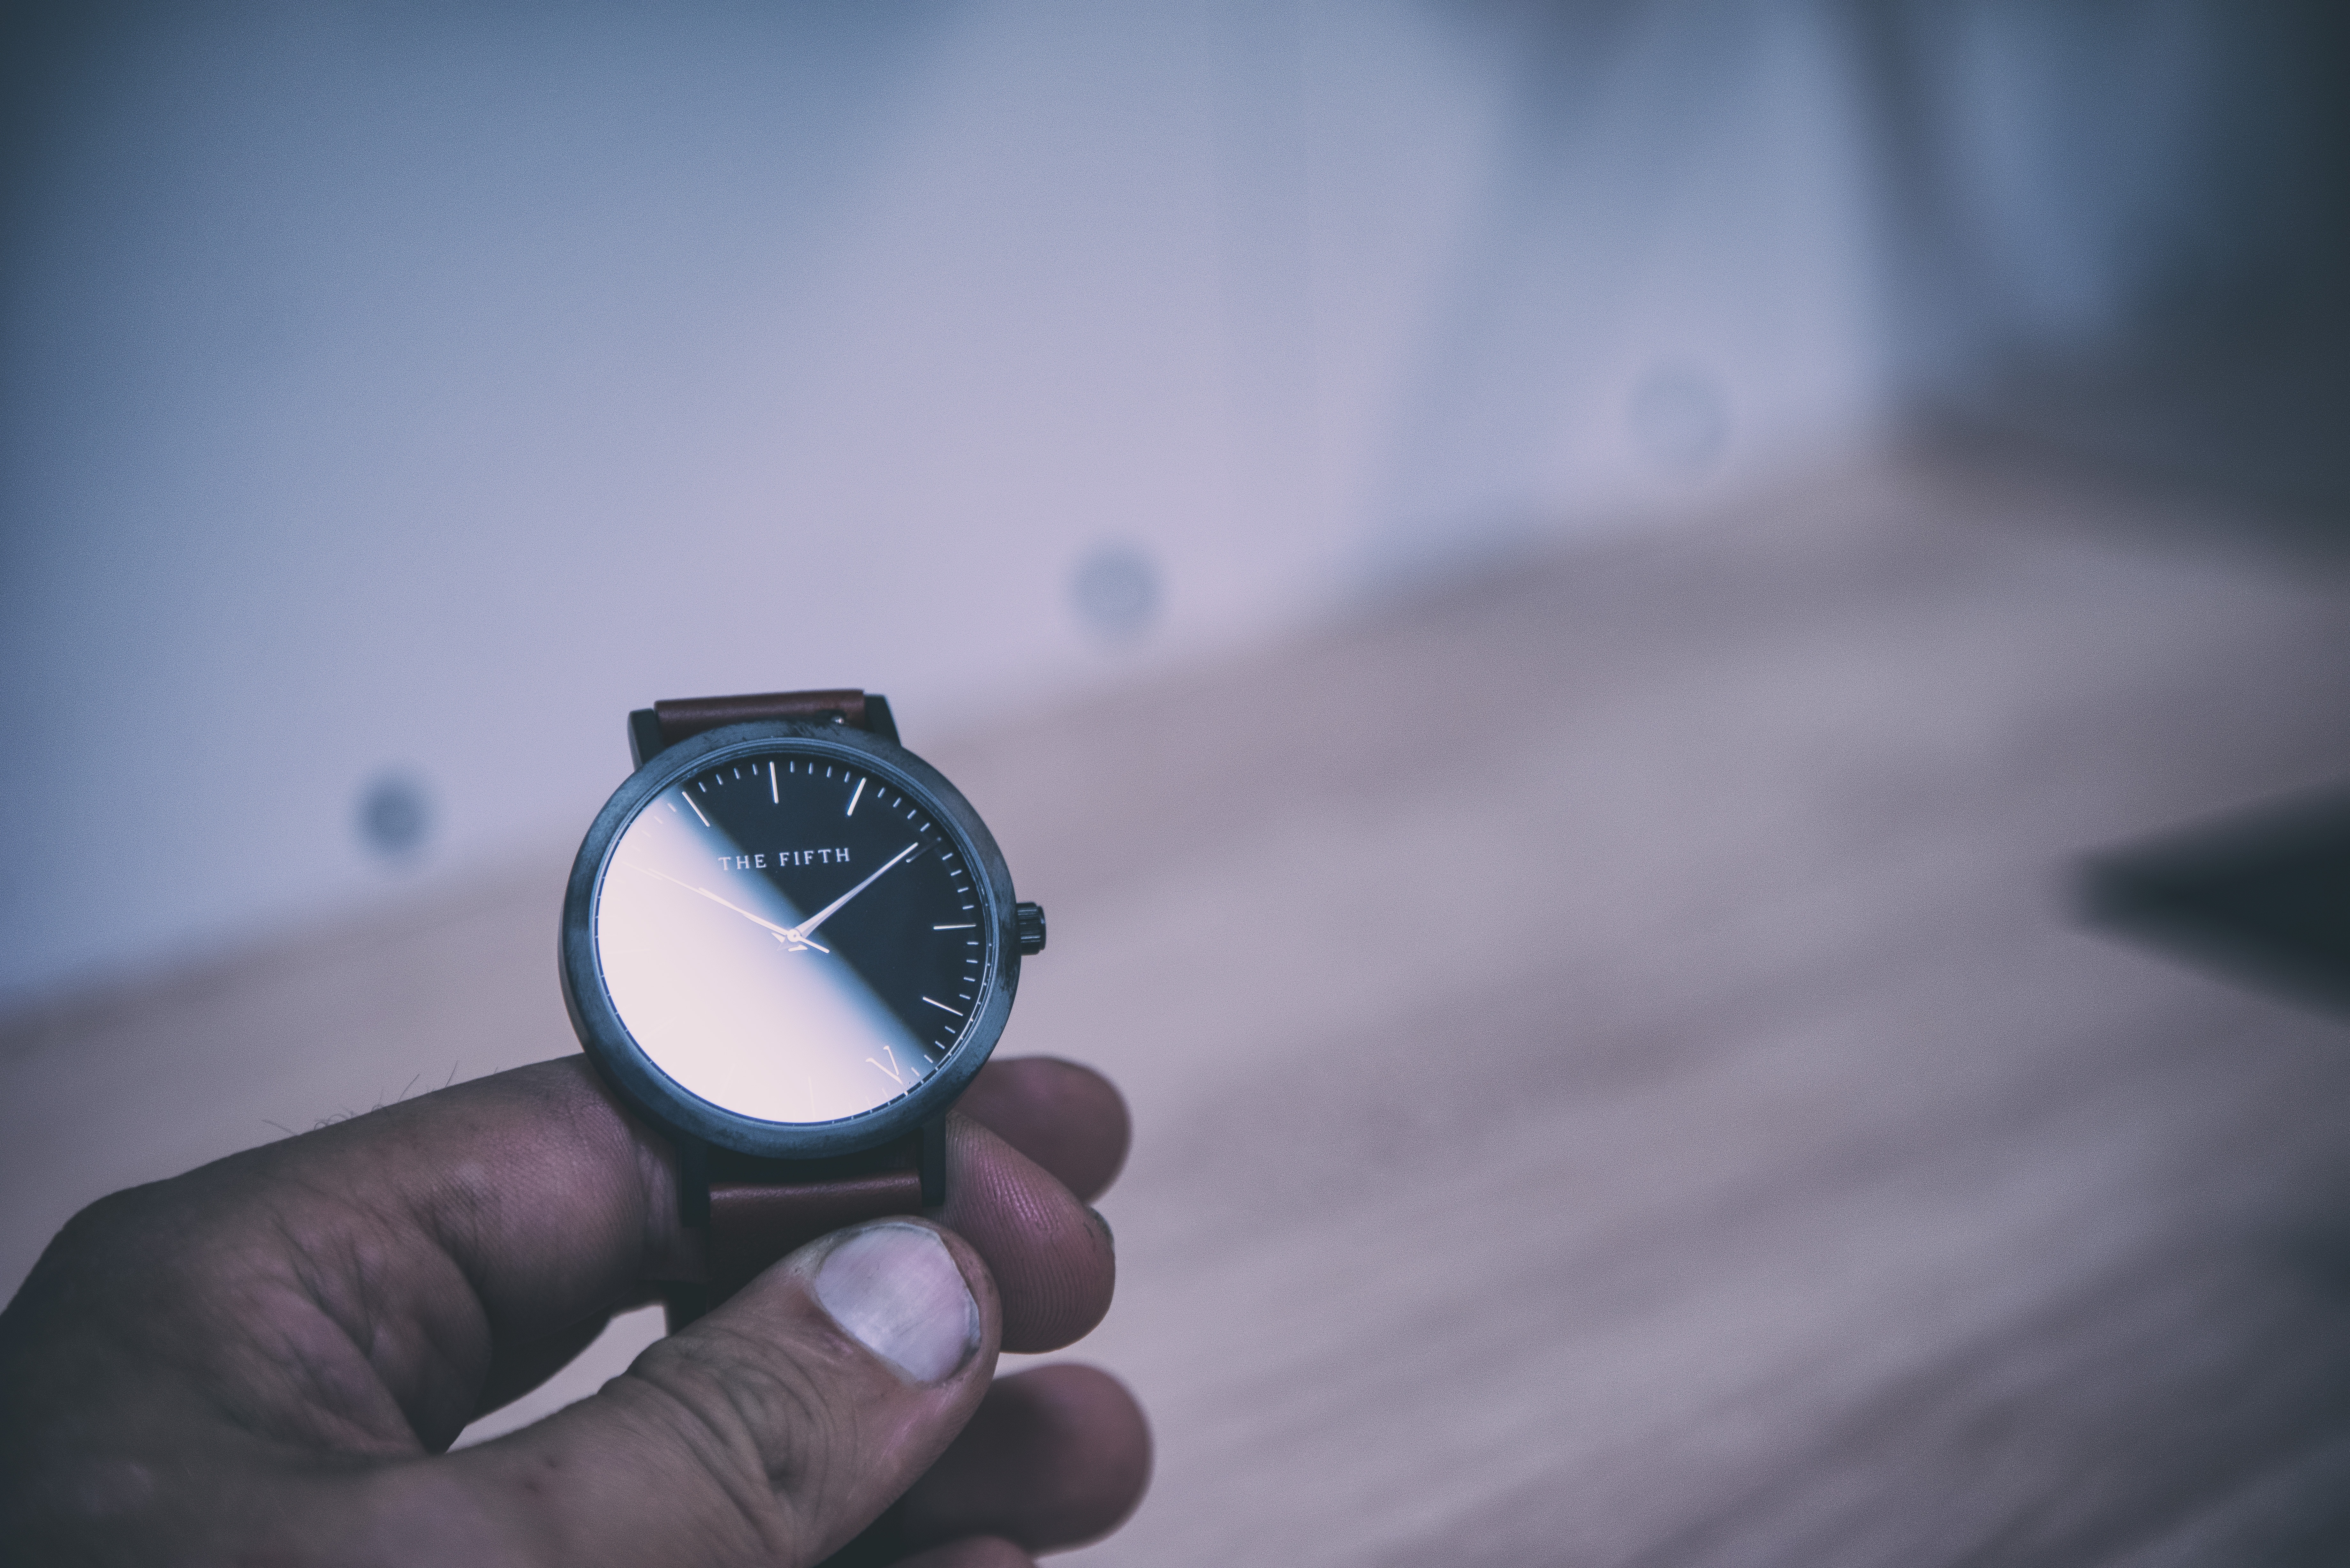
watch, hand, sky, photography, close up, cool image, cool photo, macro photography, product design